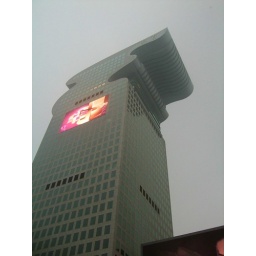
An office tower near the Olympic Green